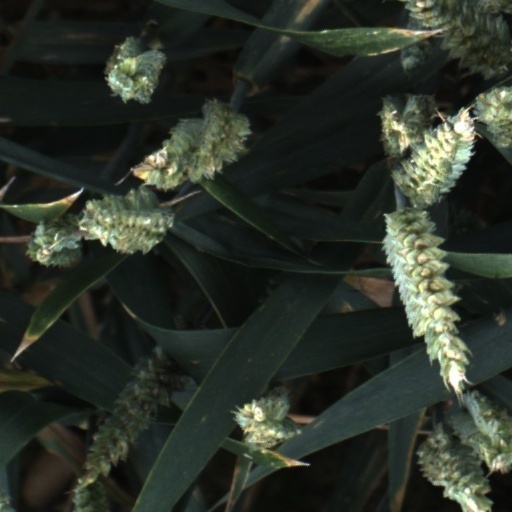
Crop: wheat